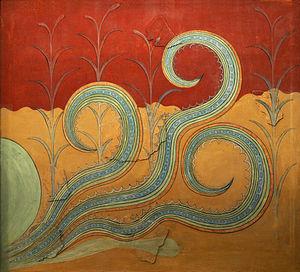
La Grèce, aussi appelée Hellas ou francisé en Hellade, en forme longue la République hellénique, est un pays d’Europe du Sud. D'une superficie de 131 957 km² pour un peu moins de onze millions d'habitants, le pays partage des frontières terrestres avec l’Albanie, la Macédoine du Nord, la Bulgarie et la Turquie et des frontières maritimes avec l'Albanie, l'Italie, la Libye, l'Égypte et la Turquie. La mer Ionienne à l'ouest et la mer Égée à l'est, parties de la mer Méditerranée, encadrent le pays dont le cinquième du territoire est constitué de plus de 9 000 îles et îlots dont près de 200 sont habités. De plus, 80 % de son territoire est constitué de montagnes dont la plus haute est le mont Olympe, dont le sommet culmine à 2 917 mètres.
Cet article contient les faits saillants de l'histoire de la Grèce de la préhistoire à aujourd'hui.